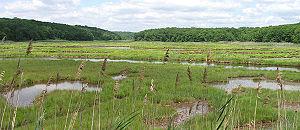
Les Saliens sont les membres d'un des peuples germaniques qui constituent la ligue des Francs. Ce peuple vivait à l'origine à l'est sur la rive du Rhin, comme tous les autres peuples francs, mais quant à eux à proximité de l'embouchure. Ils étaient voisins des Chamaves et des Bataves, autres peuples francs, mais aussi de deux autres peuples non francs, les Frisons et les Chauques.
Les Hommes du Néolithique puis les Morins et les Ménapiens de la Gaule romaine se sont établis dans les endroits surélevés de la plaine maritime flamande. Ensuite, au IVᵉ siècle, les peuples germaniques se sont installés dans la région, prenant lentement possession des territoires situés entre la Mer du Nord et le Cambrésis. Sur les ruines des implantations romaines, les Francs ont établi les bases de ce qui allait devenir la Flandre.
La forêt riveraine, rivulaire ou ripisylve est l'ensemble des formations boisées, buissonnantes et herbacées présentes sur les rives d'un cours d'eau, d'une rivière ou d'un fleuve, la notion de rive désignant le bord du lit mineur du cours d'eau non submergée à l'étiage.